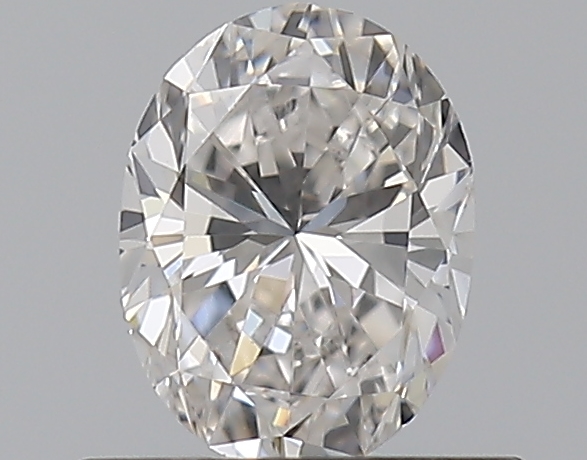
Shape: oval
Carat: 0.5
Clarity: VS2
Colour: F
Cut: GD
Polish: EX
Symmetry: VG
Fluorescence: M
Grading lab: GIA
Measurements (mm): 5.75 x 4.35 x 2.91